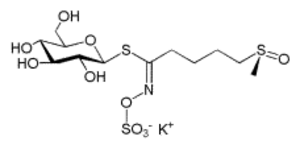
Glucosinolat
Den kemiske struktur af glucoraphanin, der er forstadie til det cancerhæmmende stof sulforaphan
Glucosinolater er en gruppe naturligt forekommende thioglucosider i korsblomstrede planter: Have-Karse, Brøndkarse, Kål, Sennep og Peberrod blandt andre. Glucosinolater regnes generelt for sunde for mennesker, men kan også fremkalde sygdommen struma ved meget høje doser, højere end hvad der er realistisk for selv meget kålspisende mennesker. Derimod er det et problem ved fodring af landbrugsdyr, så i foderafgrøder som raps er glucosinolater generelt uønskede, mens de i grøntsager til menneskeføde generelt er ønskede. Glucosinolater nedbrydes af enzymet myrosinase til aktive stoffer, bl.a. til sennepsolier og andre bittert-smagende og svagt giftige stoffer. Både myrosinase og glucosinolater findes naturligt i planterne, men nedbrydningsreaktionen sker først når plantevævet knuses, f.eks. ved at blive tygget eller hakket. Derfor bliver f.eks. peberrod kun gradvis stærkt når man tygger i det, efterhånden som myrosinase nedbryder glucosinolat til sennepsolie. Kemisk set er reaktionen en hydrolyse af thioglucosid-bindingen. Glucosinolater er generelt væksthæmmende for dyr og afskrækkende for insekter.